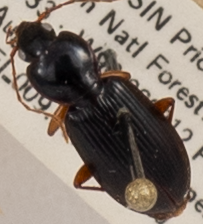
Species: Synuchus impunctatus
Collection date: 2019-08-20
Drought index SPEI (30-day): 0.512
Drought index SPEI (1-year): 2.09
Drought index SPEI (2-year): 1.13